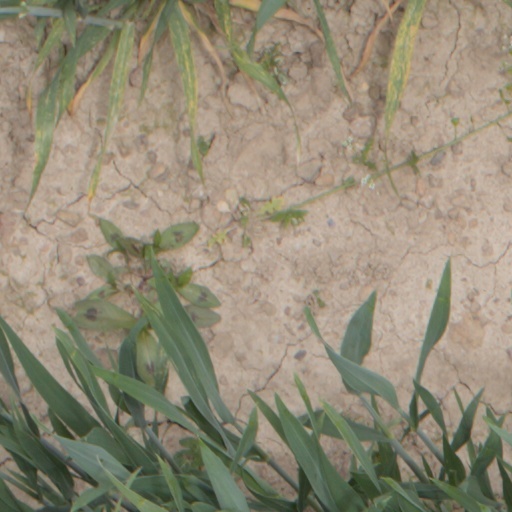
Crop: wheat